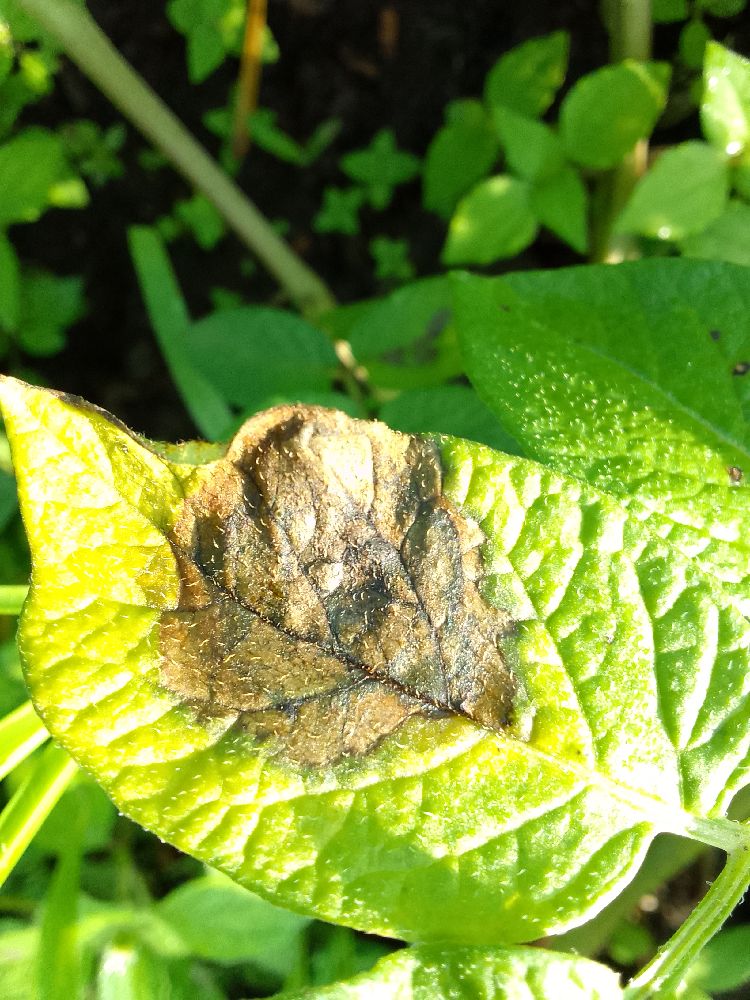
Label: Late blight